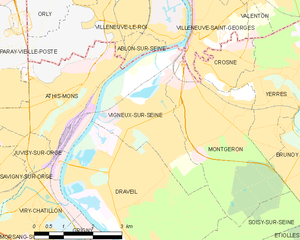
Carte des communes françaises Vigneux-sur-Seine